Caucasian Shepherd Dog

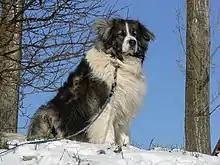

The Caucasian Shepherd Dog or Caucasian Ovcharka is a large livestock guardian dog native to the Caucasus region, notably Georgia, Armenia, Azerbaijan, and Dagestan. It was bred in the Soviet Union from about 1920 from dogs of the Caucasus Mountains and the steppe regions of Southern Russia. The Caucasus Mountains in Georgia has historically been the principal region of distribution of Caucasian Shepherd dogs, both in terms of numbers and the quality of the dogs present in the area.